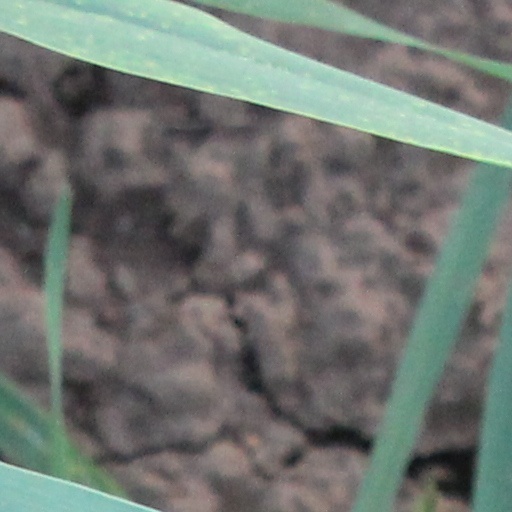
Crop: wheat